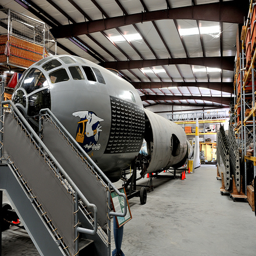
A warehouse is holding a disassembled gray airplane.
A jet sitting in a hanger with a mobile stairwell pressed against it.
A factory where a jet is being piece together
A portion of a plane sits in a hangar surrounded by maintenance equipment.
A part of an airplane sitting in a hanger.